Social distancing measures related to the COVID-19 pandemic

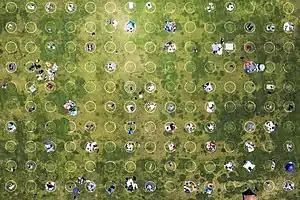
Painted white circles spaced 8 feet (2.4 m) apart at Dolores Park in San Francisco, May 2020

During the COVID-19 pandemic, social distancing measures were implemented nearly worldwide in order to slow the spread of the disease. This article details the history of the social distancing measures, a list of countries implementing them, when they were implemented, and other details about the measures. Except where stated otherwise, dates in this article refer to the year 2020.